Wat Phra Mahathat

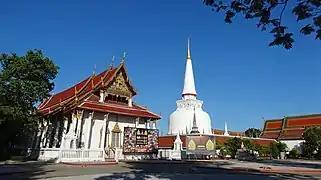
Wat Phra Mahathat Woramahawihan

Wat Phra Mahathat Woramahawihan is the main Buddhist temple (wat) of Nakhon Si Thammarat Province in southern Thailand. The main stupa of the temple, Phra Borommathat Chedi ('great noble relics stupa'), was built by King Sri Dhammasokaraja in the early-13th century CE to establish a symbol for the Theravada Buddhism sect in the province. The temple is believed to house a tooth of Gautama Buddha.